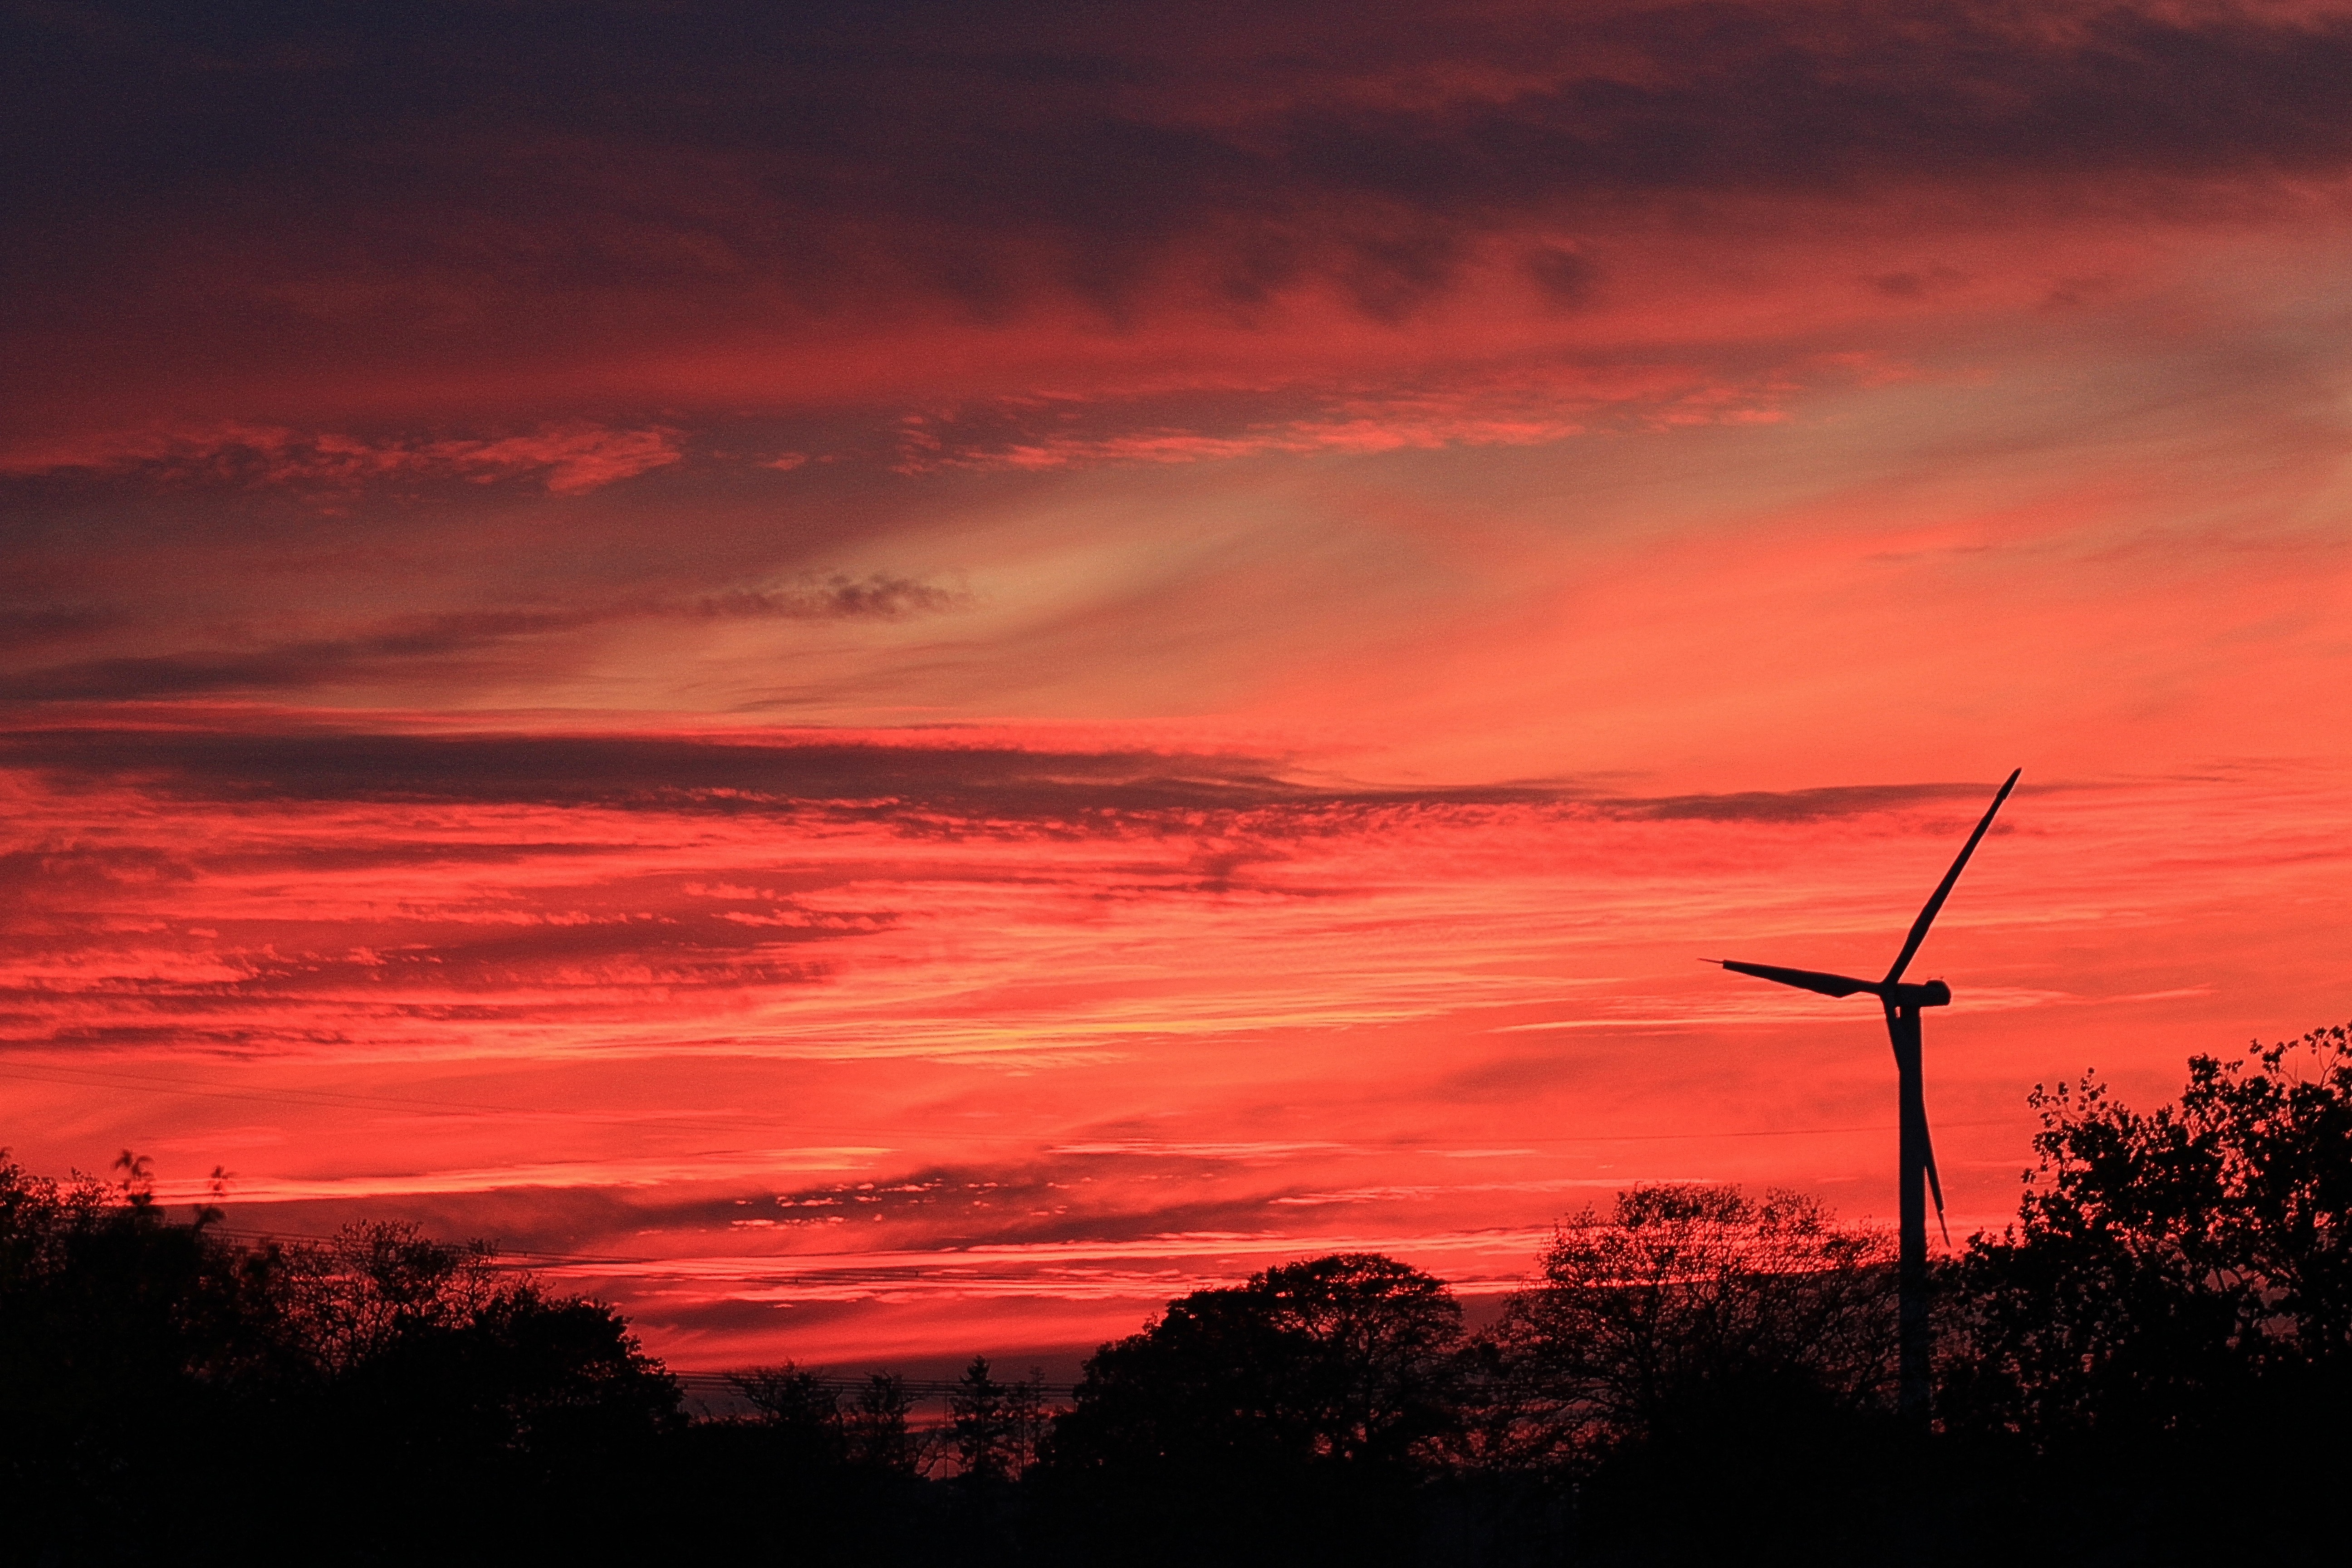
nature, horizon, cloud, sky, sunrise, sunset, morning, dawn, atmosphere, dusk, evening, wind turbine, pinwheel, afterglow, evening sky, sun down, red sky at morning